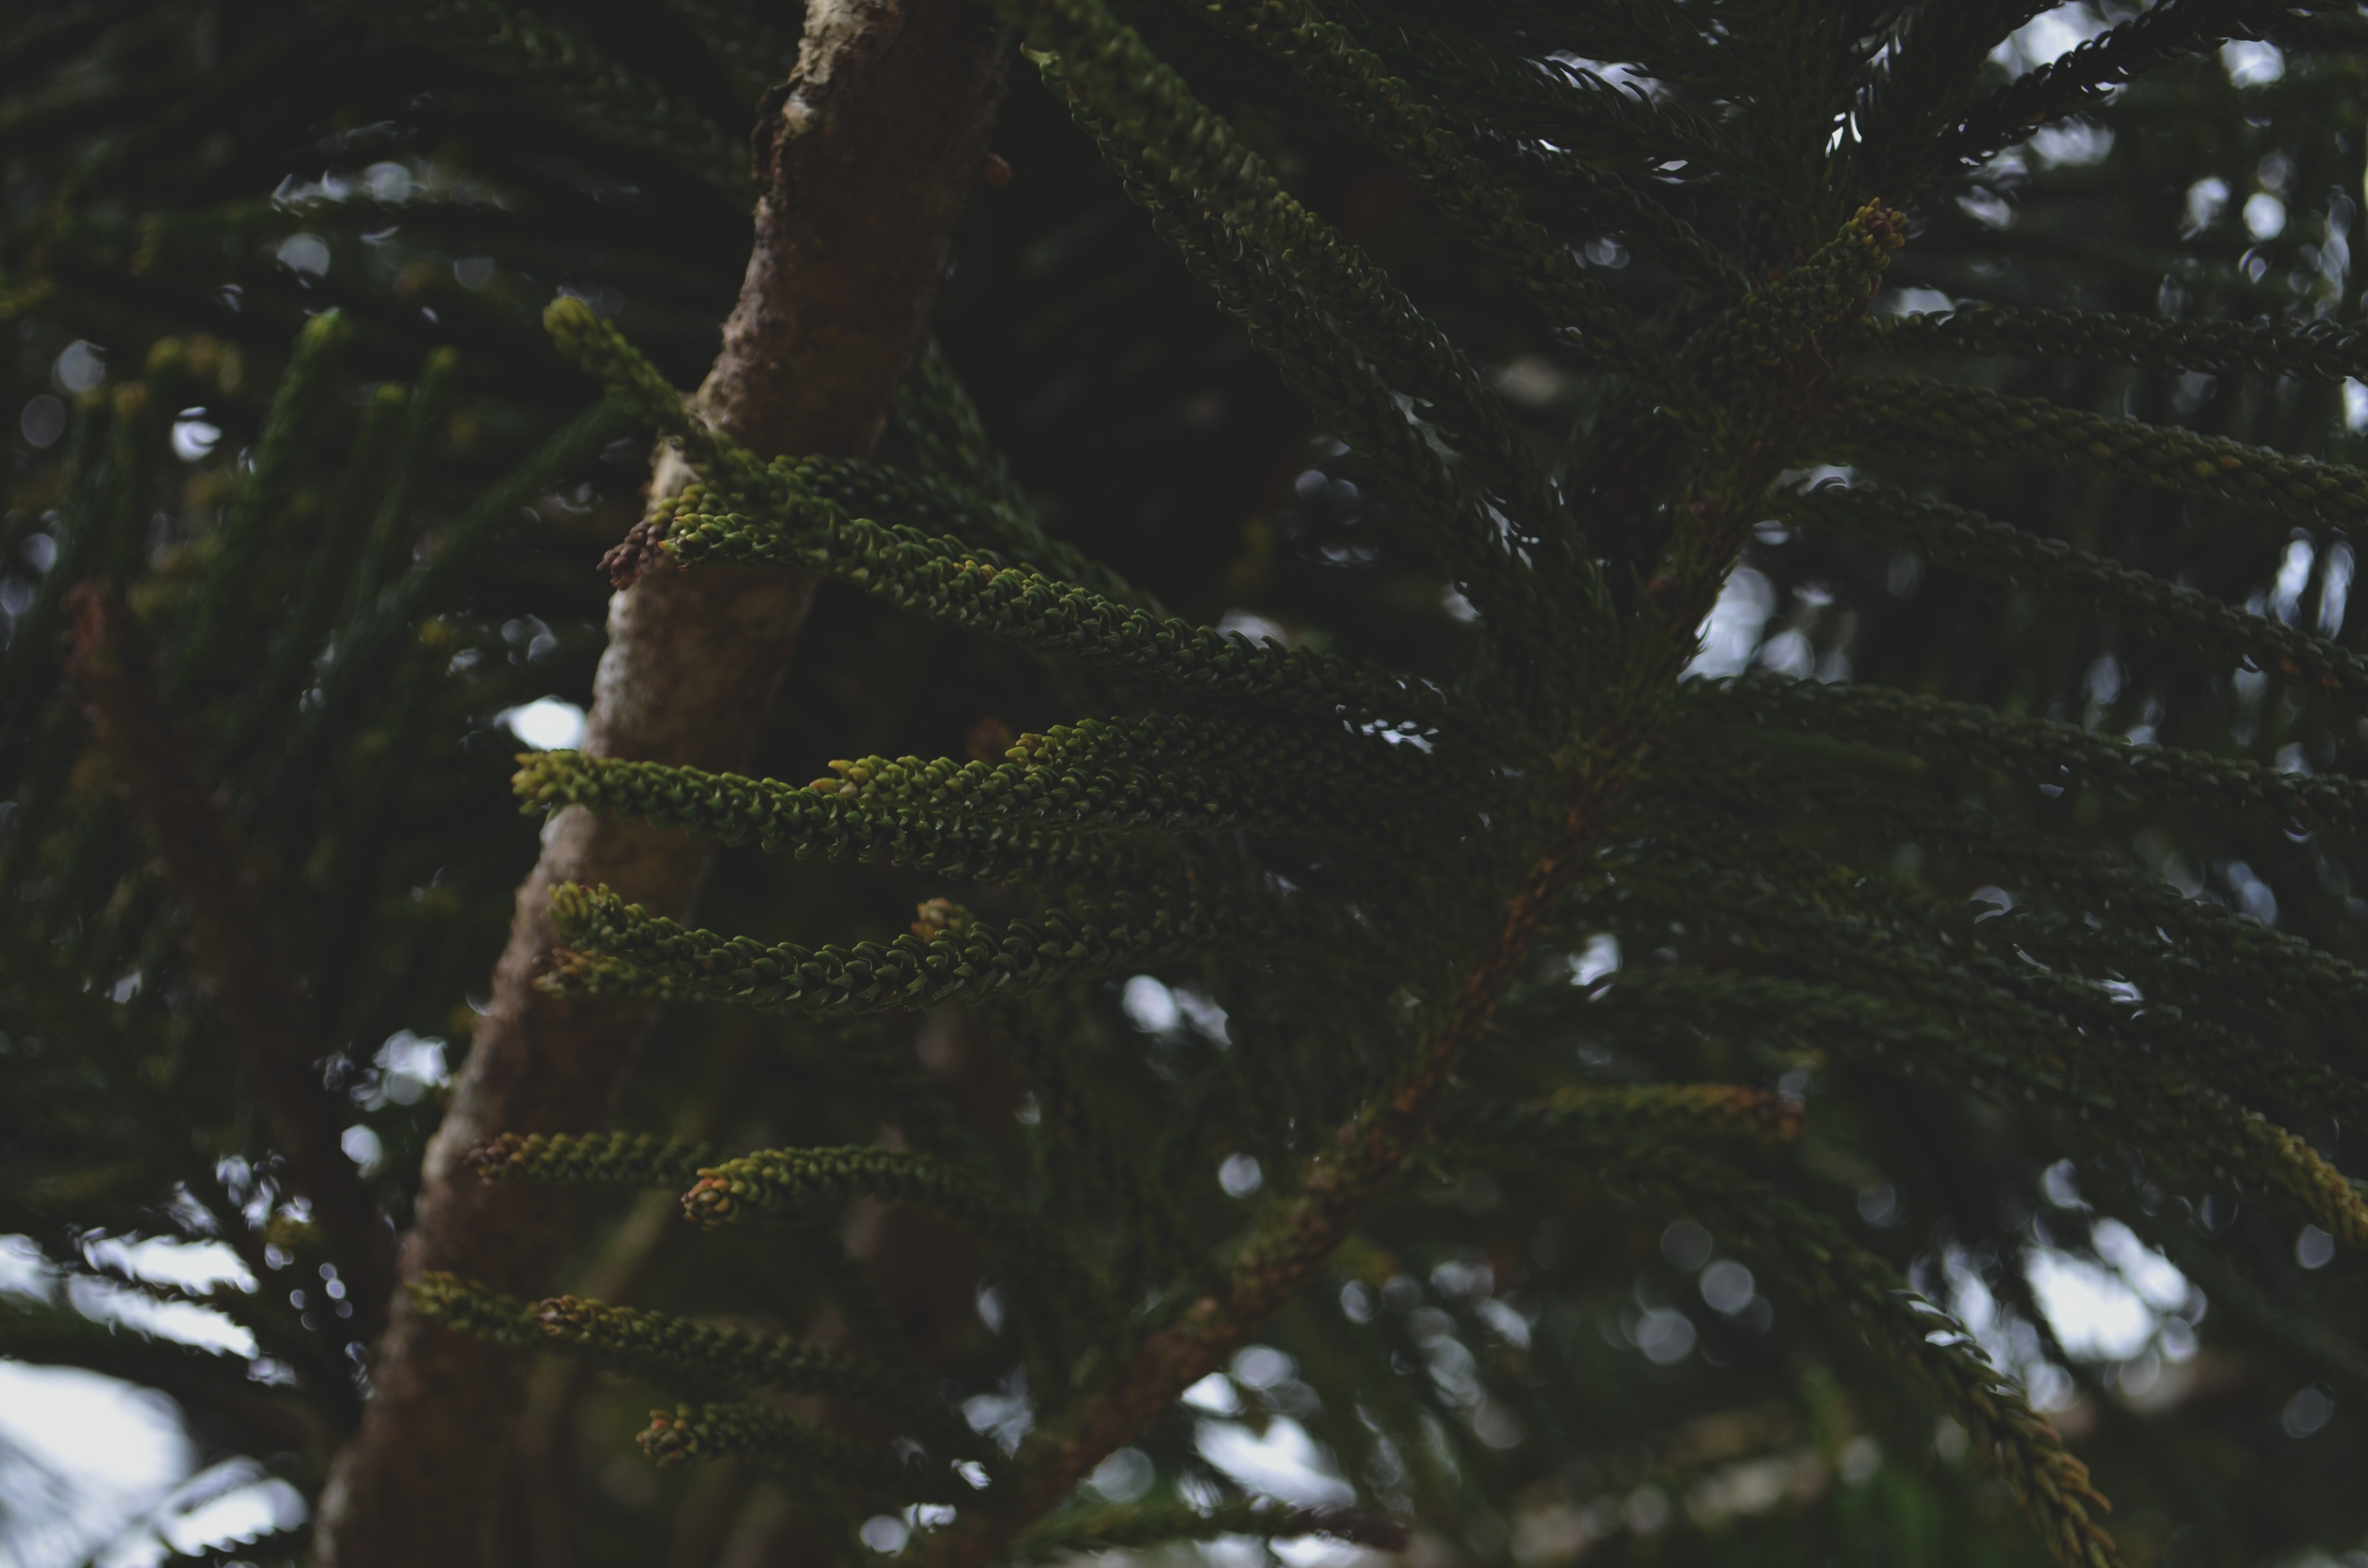
tree, nature, forest, branch, snow, winter, light, plant, sunlight, leaf, flower, green, jungle, autumn, weather, botany, flora, season, spruce, rainforest, woodland, habitat, natural environment, woody plant